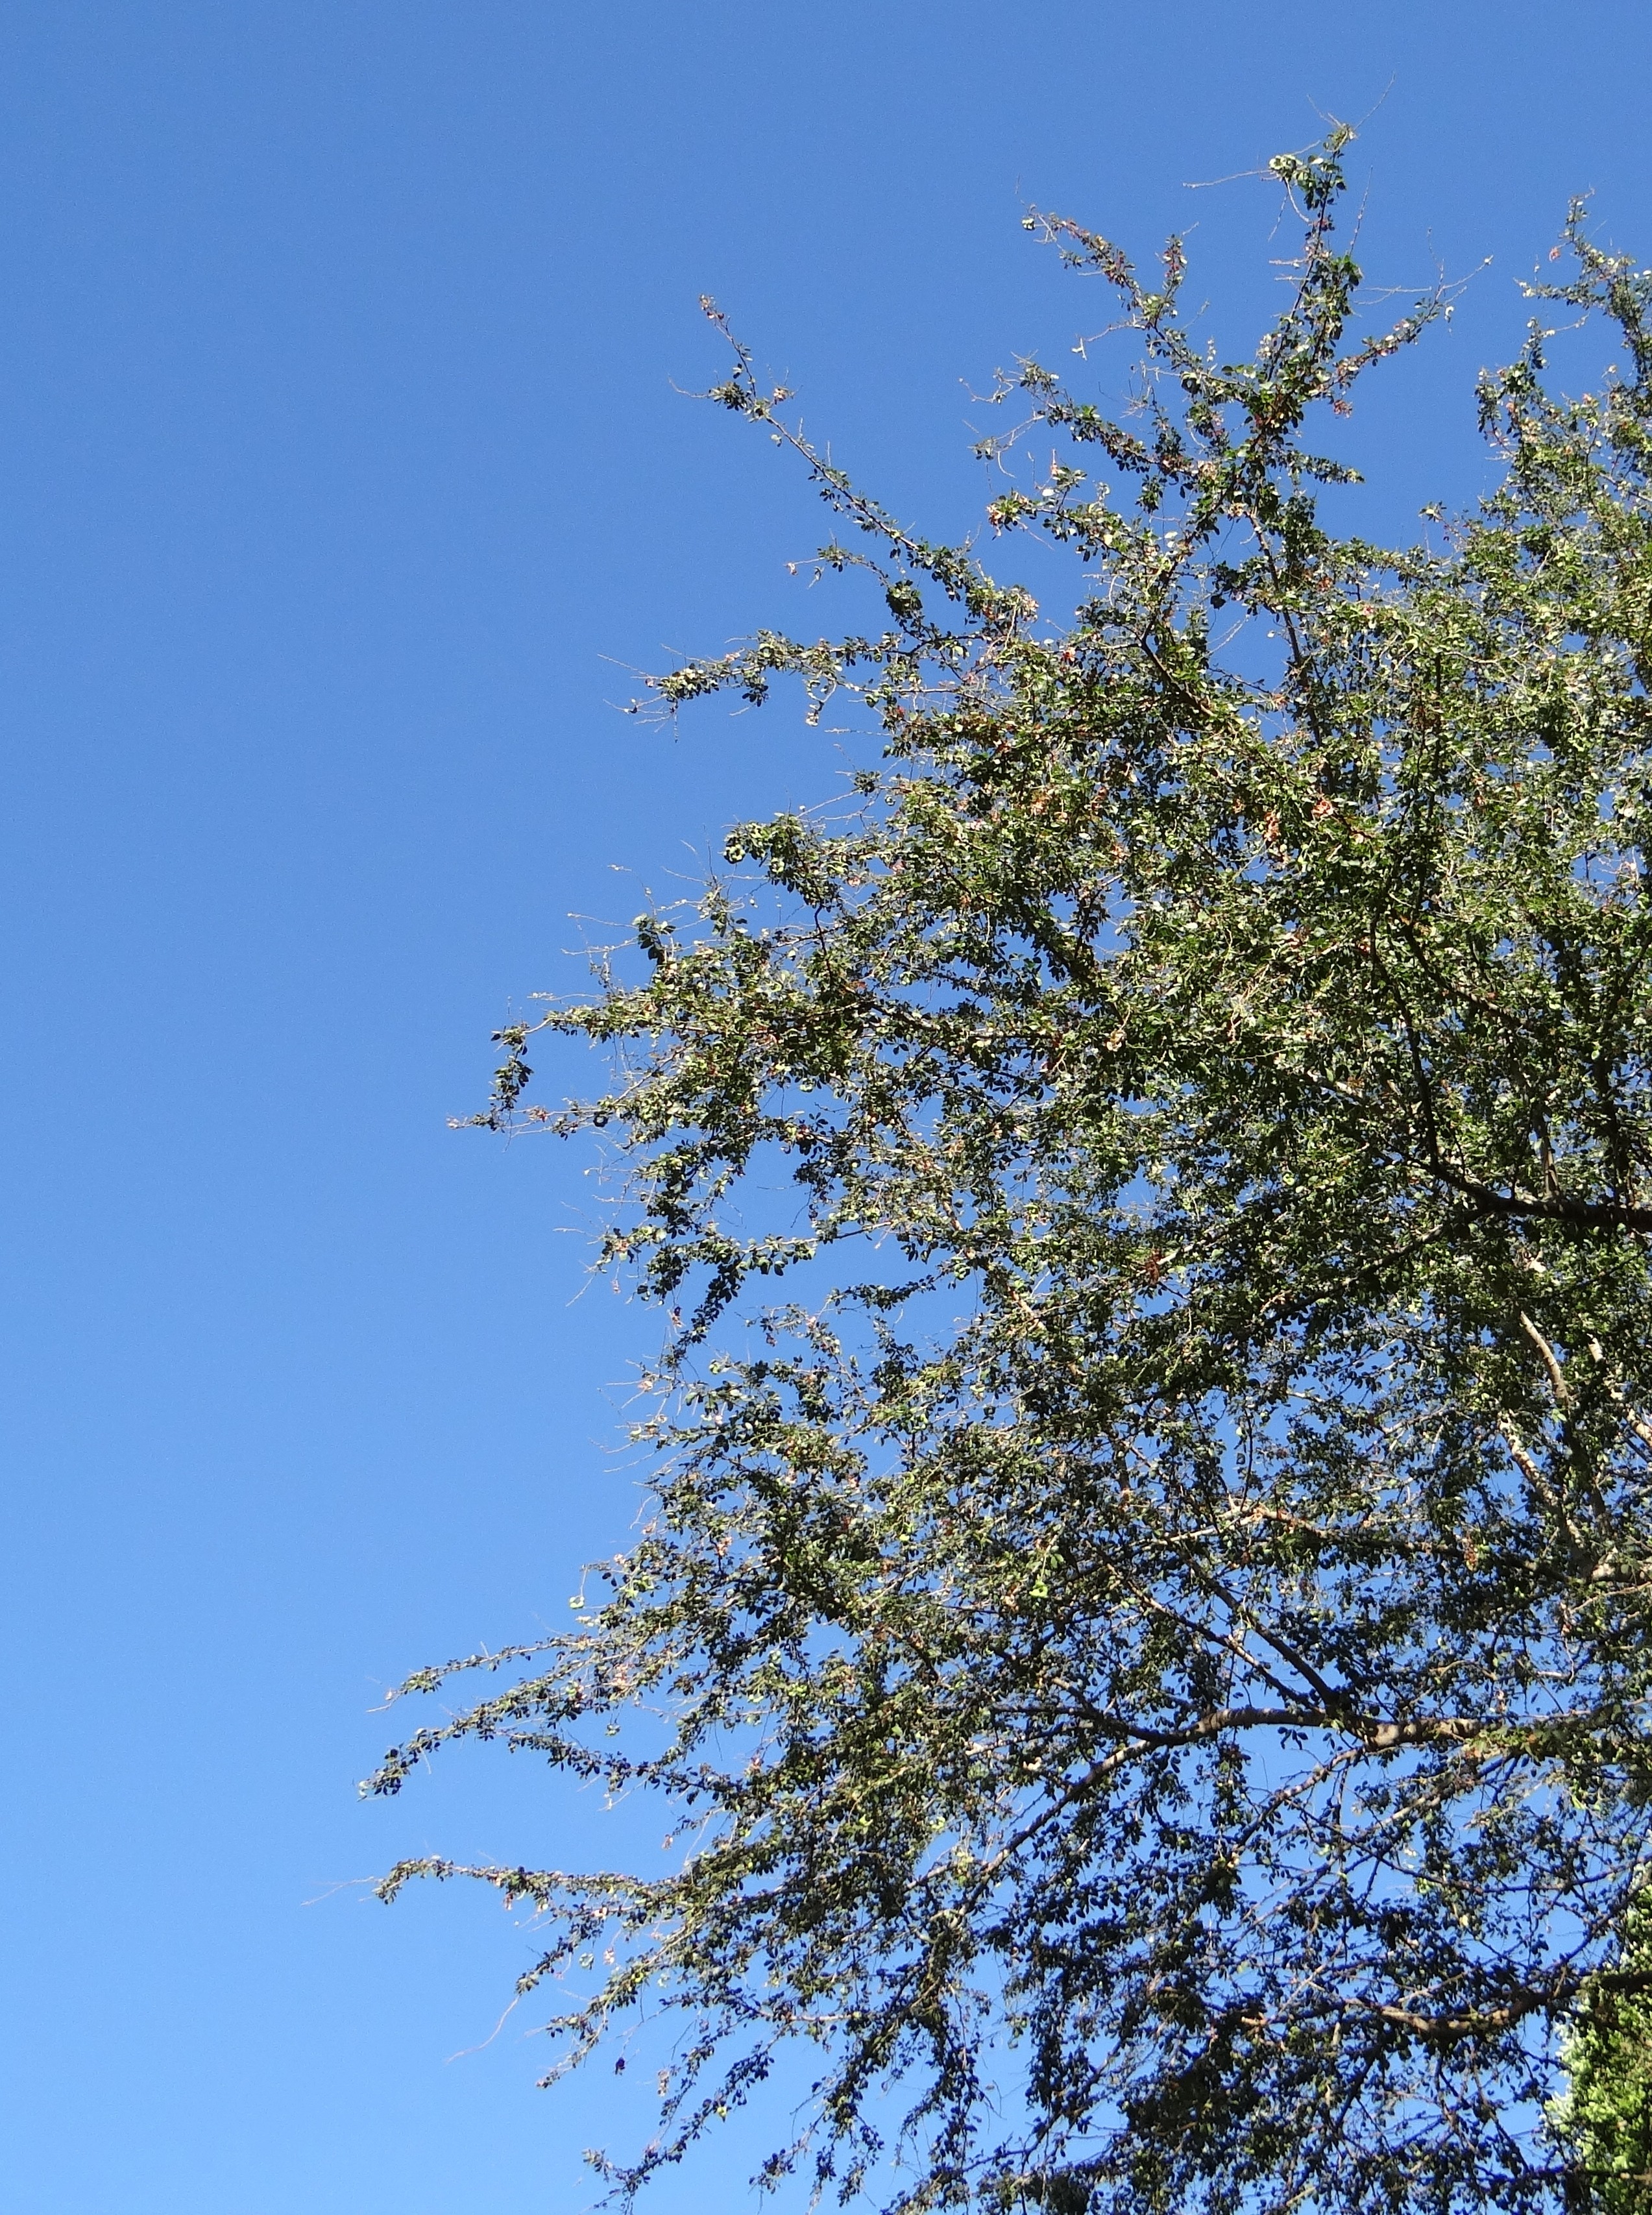
tree, nature, branch, blossom, plant, sky, sunlight, leaf, flower, birch, botany, blue, flora, india, flowering plant, fabaceae, woody plant, land plant, pithecellobium dulce, jungle jalebi, vilayati ambli, madras thorn, sadhankeri